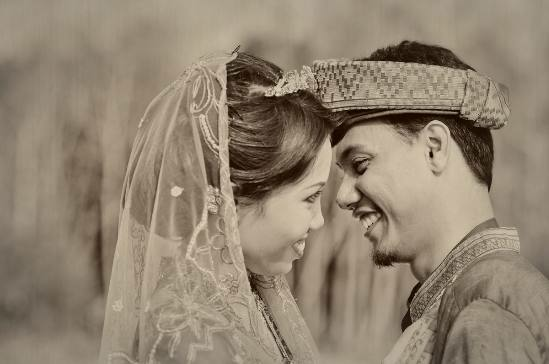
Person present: Yes